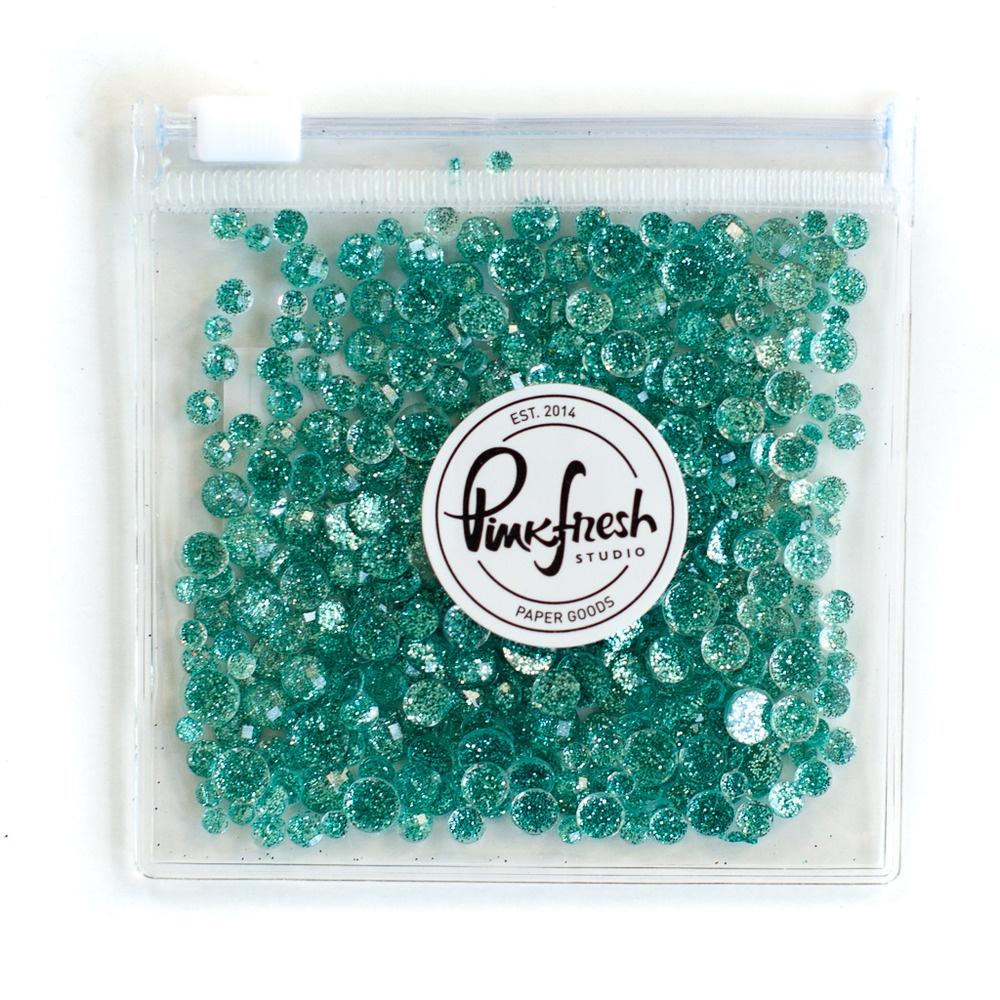
Pinkfresh Studio - Essentials - Glitter Drops - Aqua
This package of Glitter Drops embellishments in Aqua is from Pinkfresh Studios. These drops have a flat back for easy placement on your projects. These drops have a variety of sizes such as 3 mm, 4 mm, 5 mm, and 6 mm.
Brand: Pinkfresh Studio
Category: Arts & Entertainment > Hobbies & Creative Arts > Arts & Crafts > Art & Crafting Materials > Embellishments & Trims > Sequins & Glitter > Loose Glitter